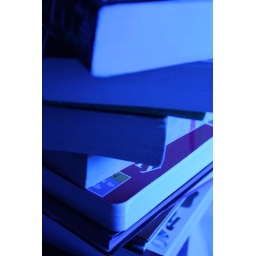
silhouette in front of a blue television screen: rolling table top:: blanket:: with books